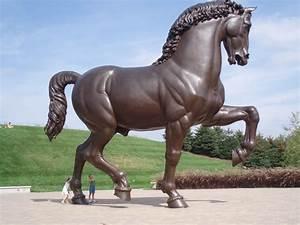
horse